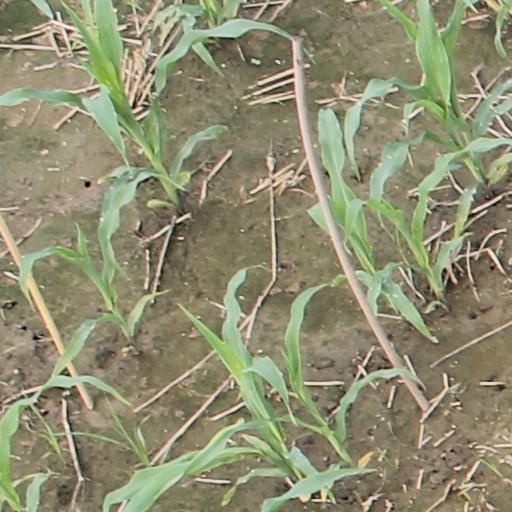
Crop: maize; corn